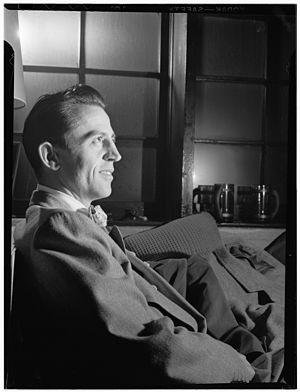
Boyd Raeburn, de son vrai nom Albert Raeburn, né le 27 octobre 1913 à Faith dans le Dakota du Sud, et mort le 2 août 1966 à Lafayette en Louisiane, est un saxophoniste, arrangeur et chef d'orchestre américain.